Archives of Traditional Music

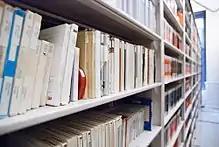
A shelf in the vault

Holdings of the Archives of Traditional Music are cataloged at the collection level as MARC records within the Indiana University online library catalog, IUCAT. These can be searched through http://iucat.iu.edu. Using the "advanced search" capabilities of IUCAT, a user can restrict a search to only ATM Library holdings. Commercial recordings as well as many broadcast recordings are cataloged at the item level, which means there is one catalog record per physical item. Field collections, on the other hand, may consist of hundreds of recordings as well as photographs, field notes, and other materials.